Timothy Wallace House

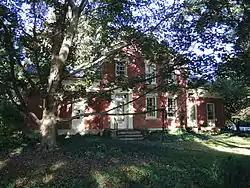
Timothy Wallace House, September 2013

Timothy Wallace House is a historic home located at Rochester in Monroe County, New York. It was constructed about 1840 for farmer Timothy Wallace and is a typical example of a regional farmhouse. It is an intact representative example of vernacular Greek Revival style architecture in Western New York. The original structure featured a two-story main block with flanking wings that was added to and modified throughout the 19th and 20th centuries.